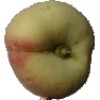
Label: peach_flat